The Book of the Apple

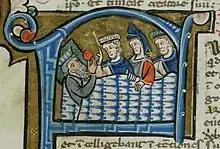
Aristotle holding an apple, as shown in a XIII century manuscript of "The Book of the Apple"

The Book of the Apple (Arabic: "Risālat al-Tuffāha") was a medieval neoplatonic Arabic work of unknown authorship. It was spuriously ascribed to Aristotle; its date of composition is unknown although it predates the 10th century CE. Its name comes from the fact that the central dialogue is that of Aristotle, who lectures about immortality as he is dying, periodically revived and energized by smelling an apple. Despite its spuriousness, it was seriously discussed in the "Encyclopedia of the Brethren of Purity". It was also translated from Arabic into Hebrew by Abraham ben Hasdai.